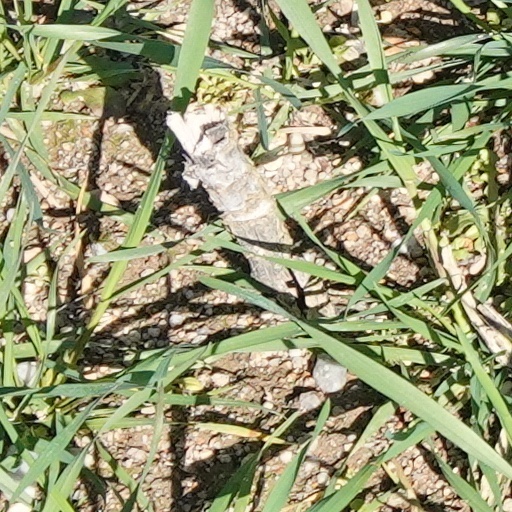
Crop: wheat